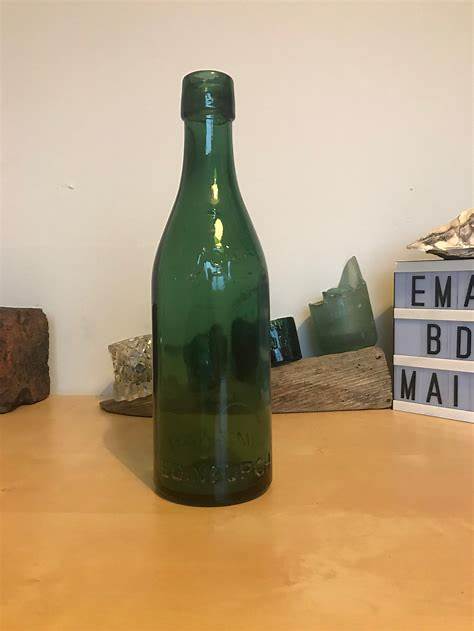
Waste category: glass